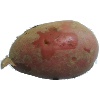
Label: Potato Red 1